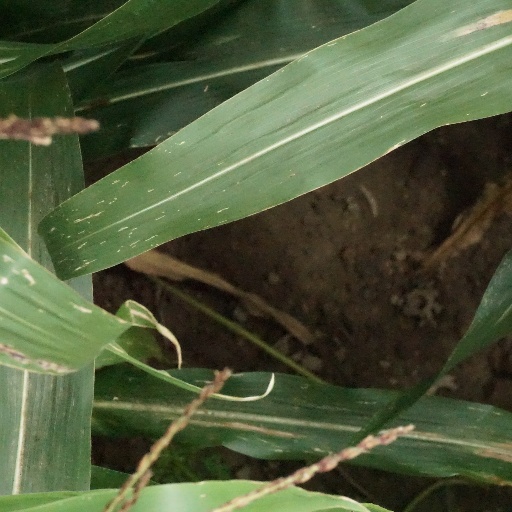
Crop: maize; corn